Religion in Cambodia

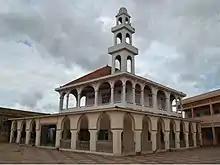
Nur ul-Ihsan Mosque in Phnom Penh was the oldest mosque in Cambodia.

Muslim traders along the main trade-route between Western Asia through Āryāvarta were responsible for the introduction of Islam to Cambodia around 12th to 17th centuries AD. The religion was then further spread by the Chams and finally consolidated by the expansion of the territories of converted rulers and their communities. The Chams have their own mosques. In 1962, there were about 100 mosques in the country. Nur ul-Ihsan Mosque in Phnom Penh is the oldest mosque in Cambodia, it was built in 1813, and is a relic of the history of Islam in Cambodia.